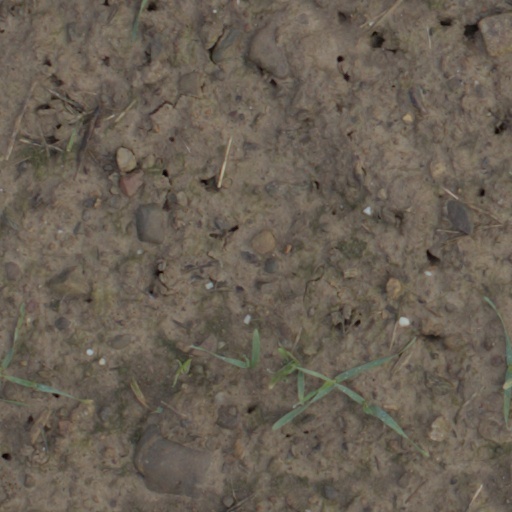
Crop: wheat